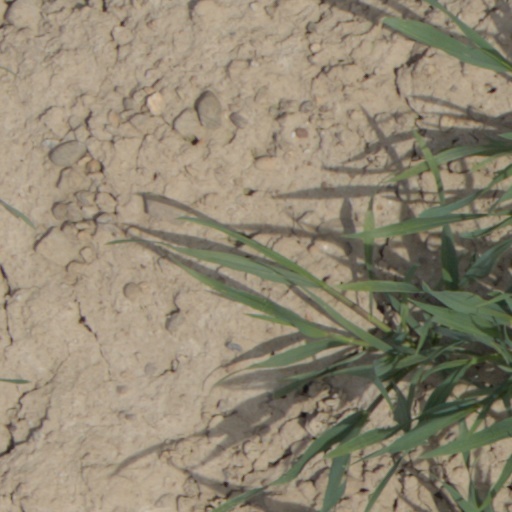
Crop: wheat